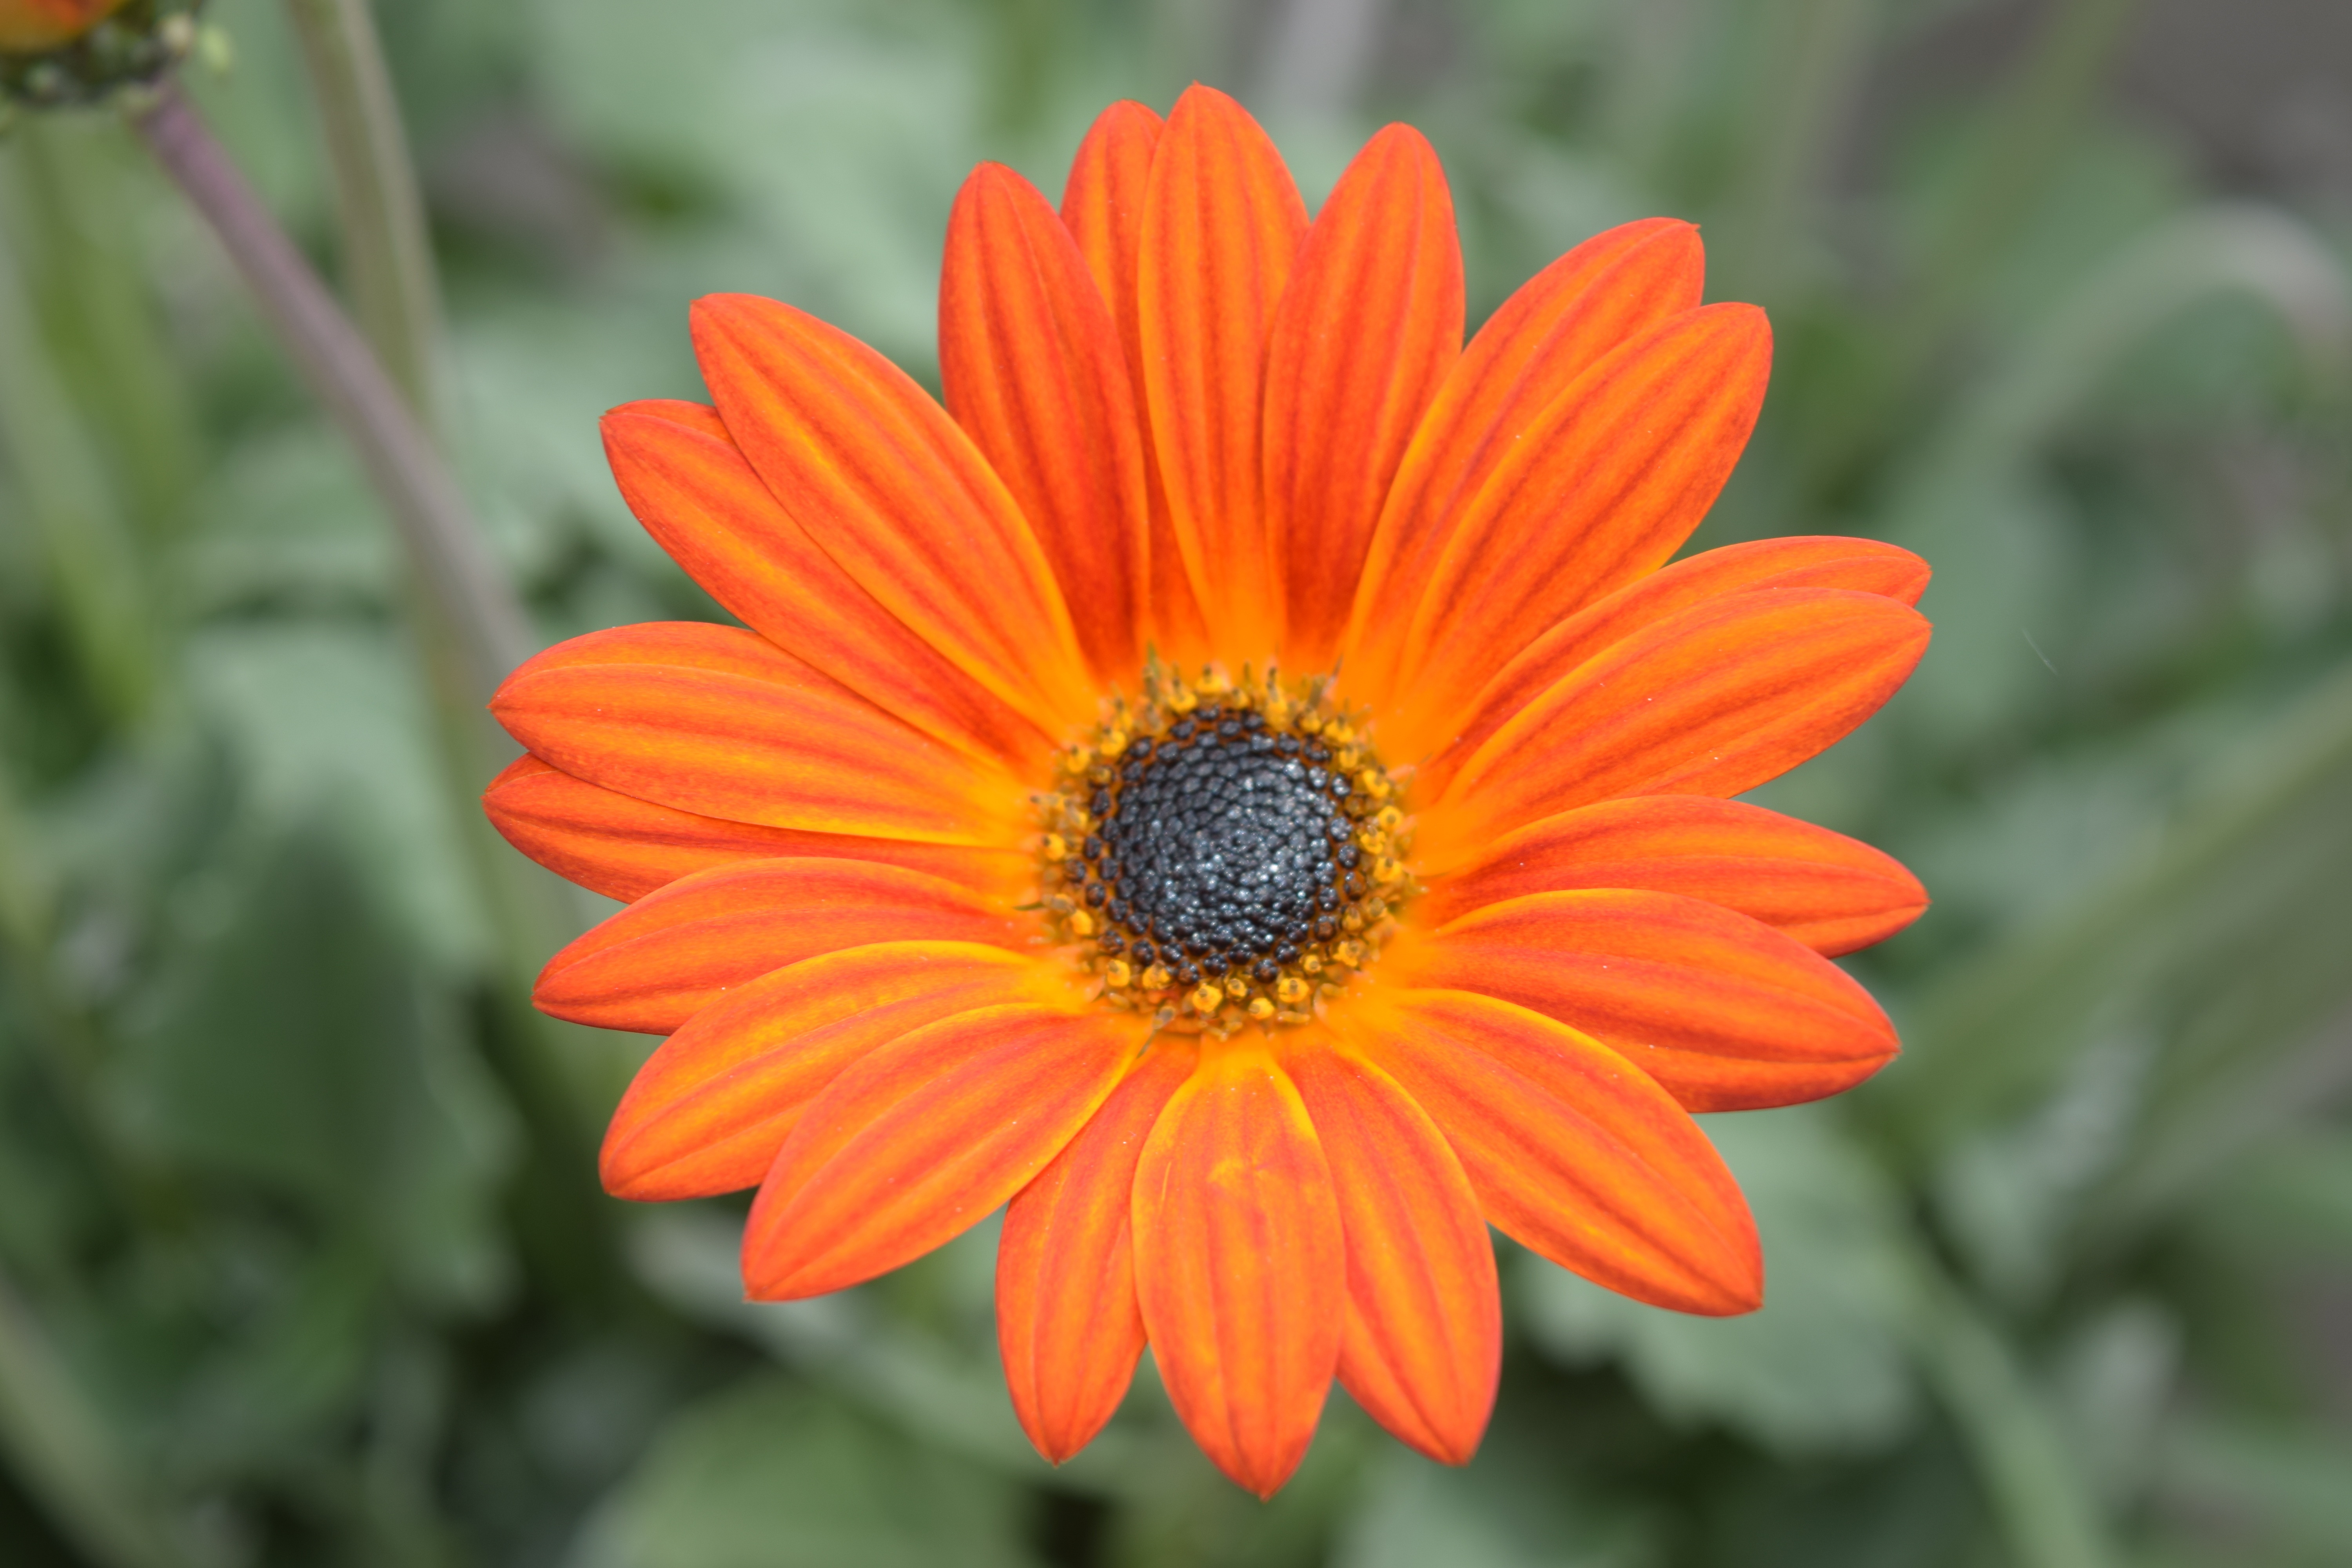
nature, plant, flower, petal, orange, herb, botany, yellow, garden, flora, wildflower, nectar, macro photography, flowering plant, daisy family, calendula, annual plant, plant stem, land plant, blanket flowers